2011 World Series

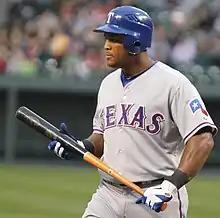
Rangers newcomer Adrián Beltré won both a Gold Glove and Silver Slugger award for his efforts during the regular season.

This was the Rangers' second appearance in the World Series. Heading into 2010, their 50th season as a franchise (counting its time as the Washington Senators), the team was the only one in Major League Baseball never to win a postseason series, and was among three teams (along with the Seattle Mariners and the Washington Nationals) never to appear in the World Series. That season, however, the Rangers won their first postseason series and made their first appearance in the World Series, only to lose to the San Francisco Giants in five games.